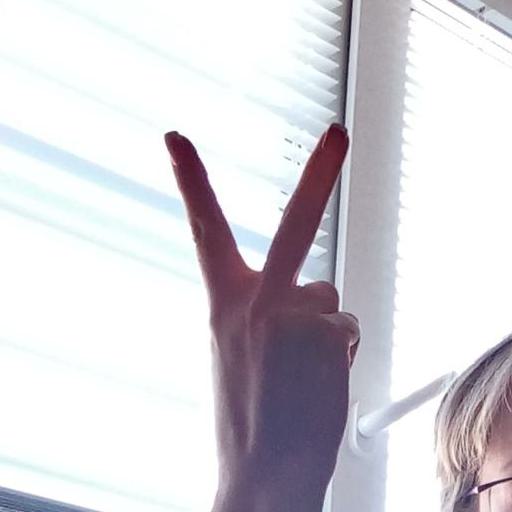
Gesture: peace_inverted